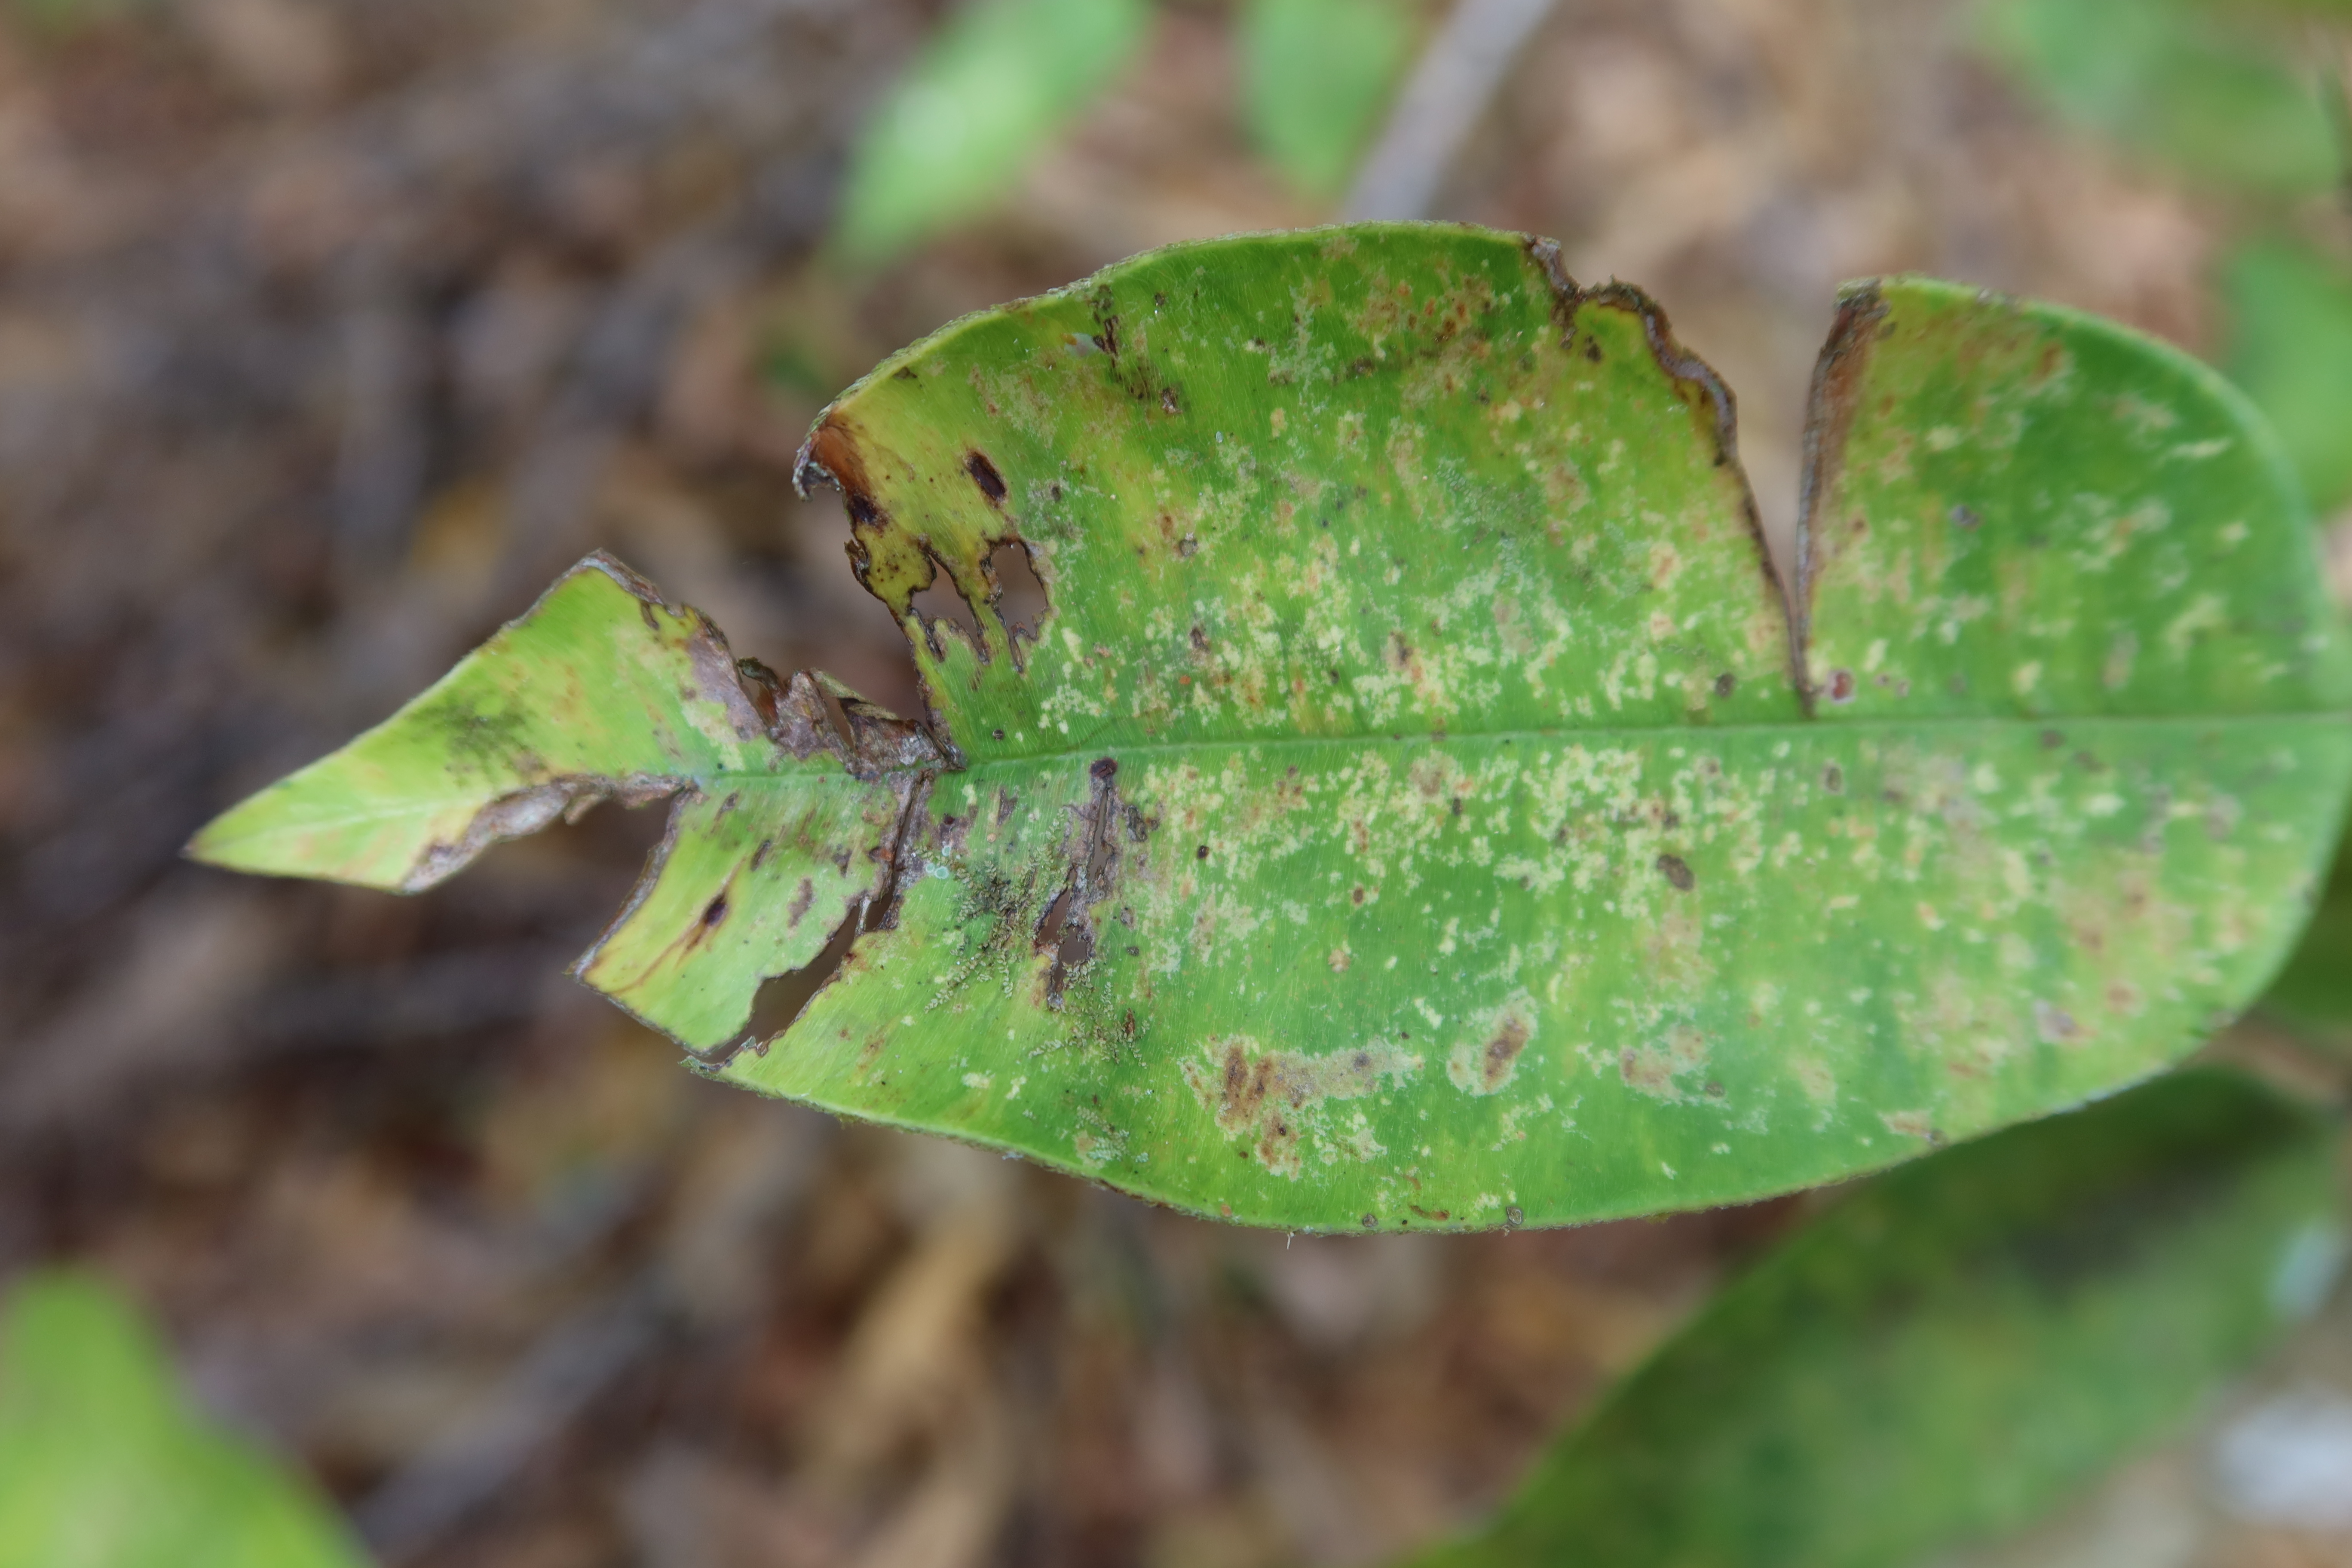
Label: Downy mildew